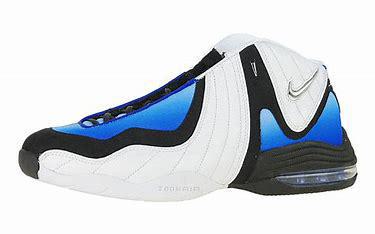
Brand: Nike
Model: Air 3